2012–2013 Iraqi protests

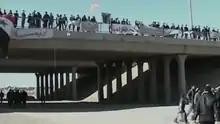
Anti-government demonstrators in Anbar Governorate in January 2012.

The day also saw seven members of a Sahwa militia (originally moderate Sunni tribal groups) killed in Tuz Khormato by armed men wearing military uniforms, presumably al-Qaeda-linked fighters. The assailants asked a local militia leader to accompany them to a checkpoint manned by a Sahwa militia, at which point the uniformed group overpowered the leader and members of the Sahwa militia before executing them.